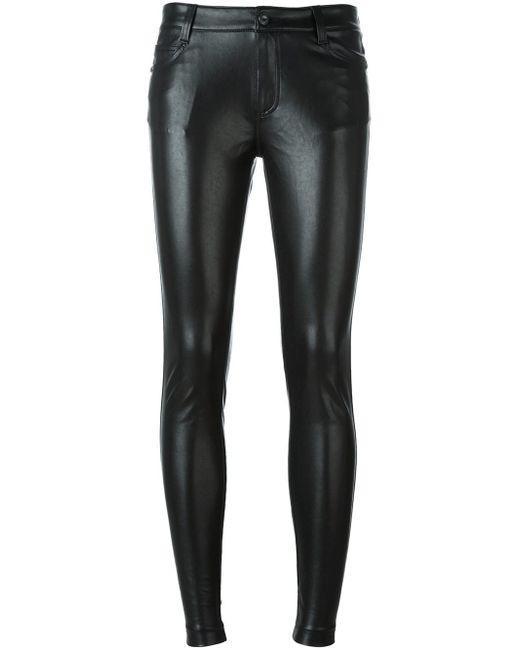
schwarze Leder-Röhrenhose, Midwaist, formelle oder lässige Hose